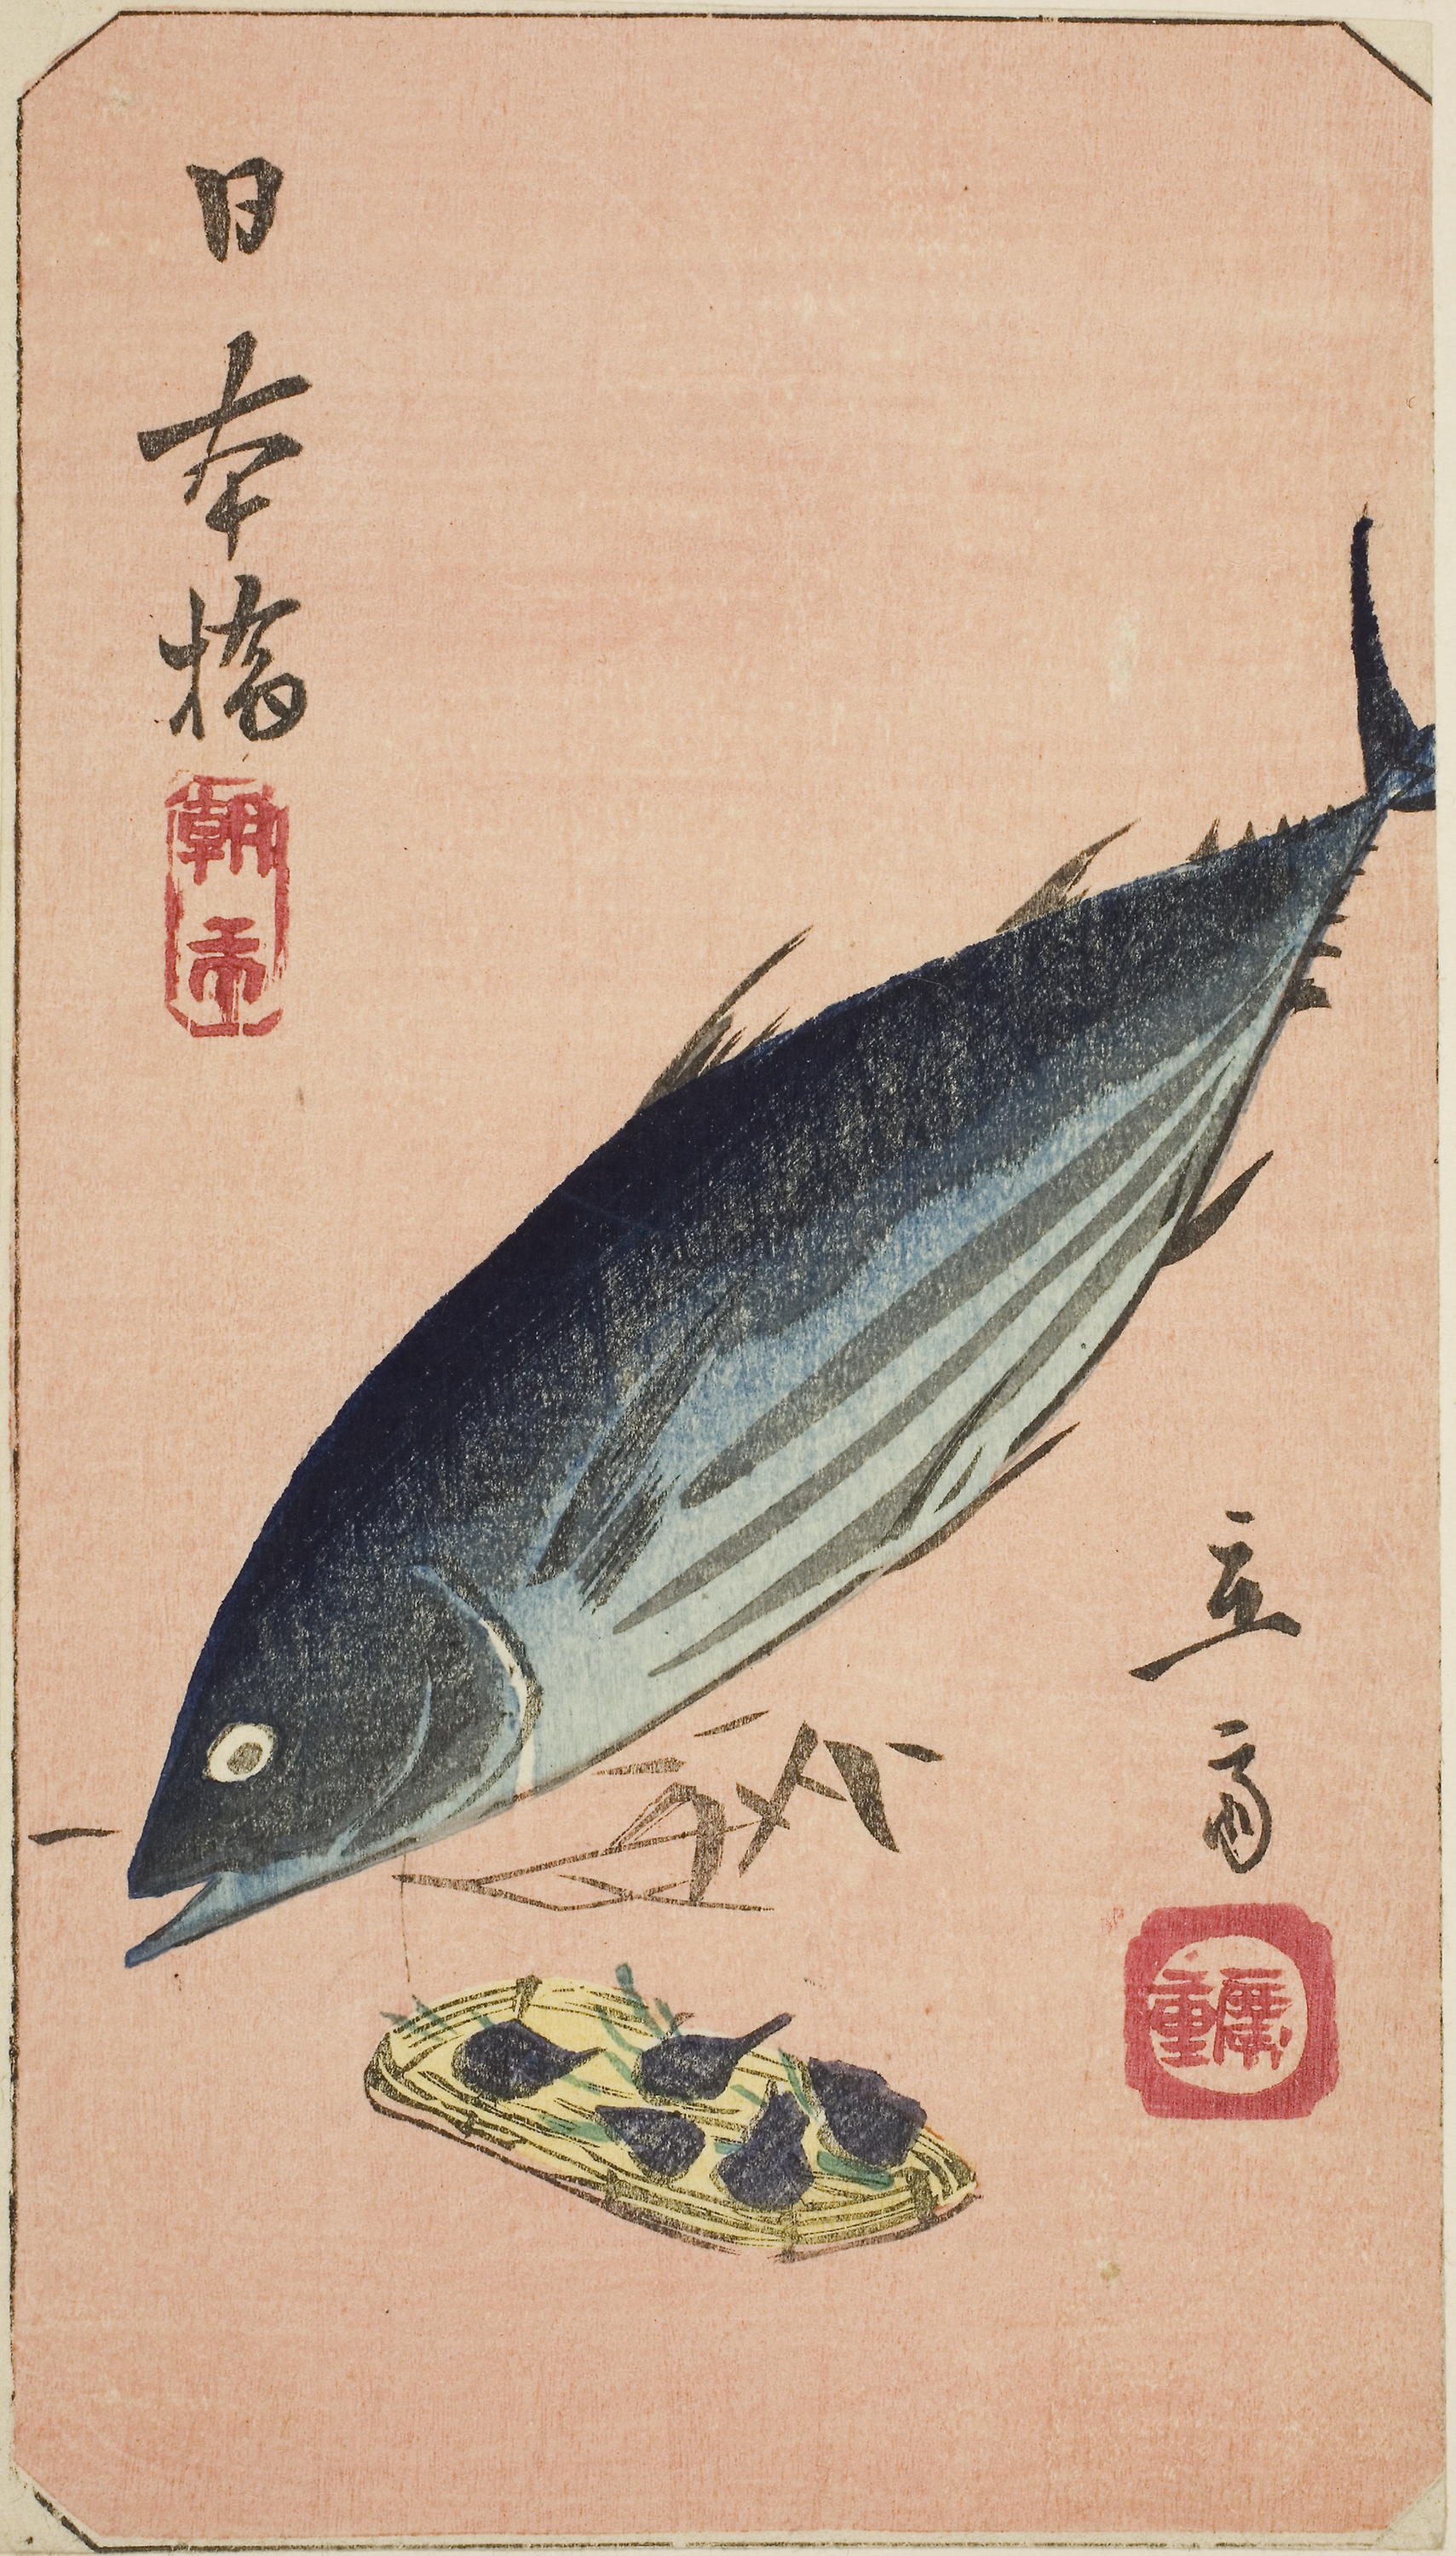
fish, fish products